Christoph Köler

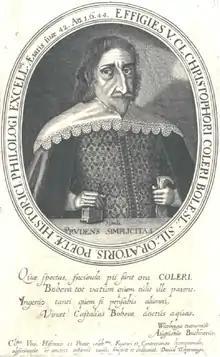
Portrait of Christoph Köler (1644)

Christoph Köler or (in Latin), Christophorus Colerus (1 December 1602 in Bunzlau, Fürstentum Schweidnitz-Jauer - 19 April 1658 in Breslau) was a German poet and writer. A student of Martin Opitz (1597–1637) and follower of his Baroque poetical reforms, Köler later revised his papers and published a biography of his teacher. His most noted student was the German priest, and mystical poet Angelus Silesius (1624–1677).